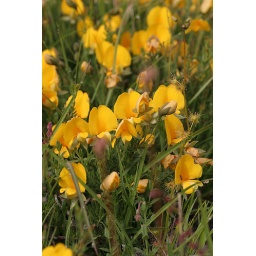
Showing off a golden tinge, Pale Wedge-pea competes with sundew and grasses in a damp area away from trees